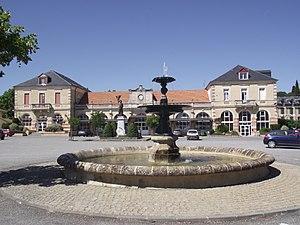
Fontaine de la place de l'Estelette à Castelnau-Magnoac (Hautes-Pyrénées, France)
Castelnau-Magnoac est une commune française située dans le département des Hautes-Pyrénées, en région Occitanie.